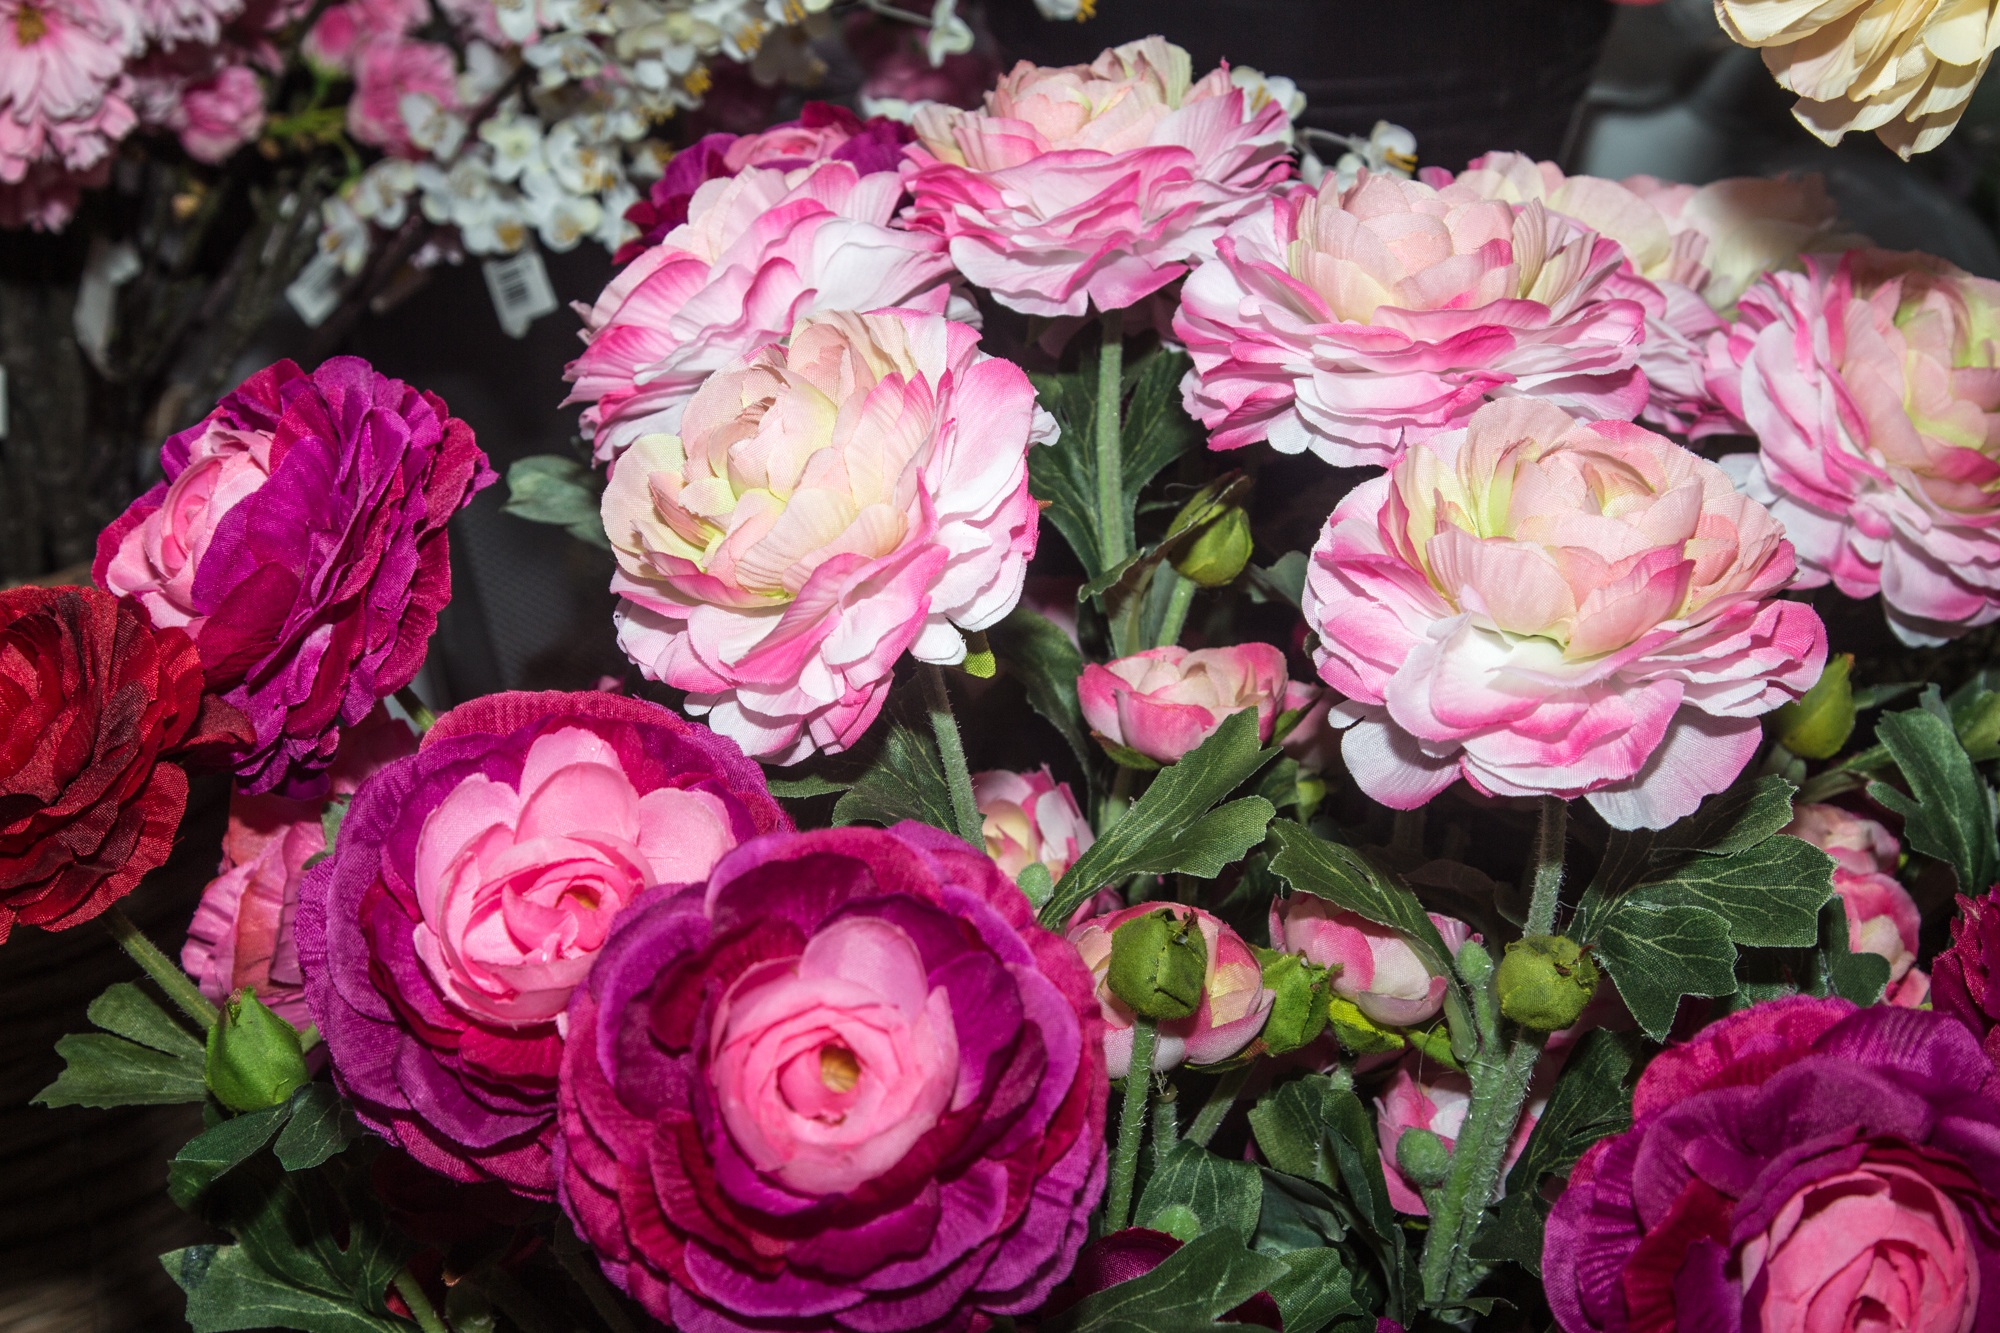
nature, plant, flower, petal, rose, red, pink, flowers, floristry, floribunda, flowering plant, garden roses, rose family, flower bouquet, cut flowers, floral design, land plant, rosa centifolia, flower arranging